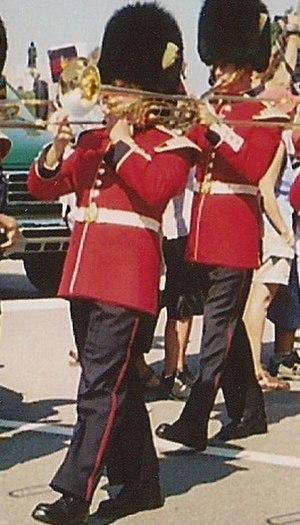
La Garde de cérémonie devant le Parlement du Canada à Ottawa en Ontario (Canada)